Death and state funeral of Kim Il Sung

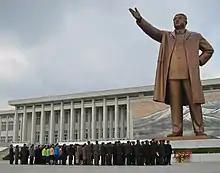
The original Statue of Kim Il Sung on Mansudae Hill (1972–2012)

Kim Jong Il was chairman of the funeral committee. The committee also included Defense Minister O Jin-u, and Vice President Kim Yong Ju, who was Kim Il Sung's younger brother.